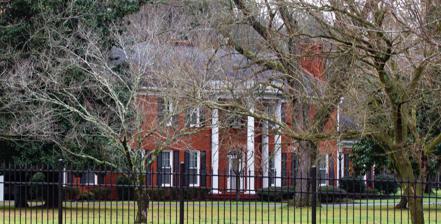
Building: Thomas C. Black House
Country: United States of America
Year built: 1820
Historic house in Tennessee, United States United States historic place Thomas C. Black House U.S. National Register of Historic Places Nearest city Murfreesboro, Tennessee Coordinates 35°55′38″N 86°22′58″W / 35.92722°N 86.38278°W / 35.92722; -86.38278 ( Thomas C. Black House ) Area 3 acres (1.2 ha) Built 1820 ( 1820 ) Architectural style Italianate, Greek Revival NRHP reference No. 96000231 Added to NRHP July 5, 1996 The Thomas C. Black House , also known as Old Black Place , is a historic house in Murfreesboro, Tennessee , United States. History The house was built circa 1820, and significantly expanded in the 1850s. It belonged to Samuel P. Black and his wife, Fannie Sanders, and it was later inherited by their son Thomas. Samuel Black was an educator, and one of his students was future U.S. president James K. Polk , who visited the house many times. The house remained in the Black family until 1954. Architectural significance The house was designed in the Italianate and Greek Revival architectural styles . It has been listed on the National Register of Historic Places since July 5, 1996. References